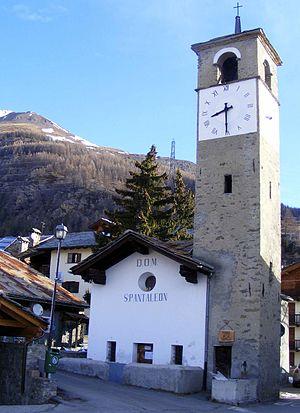
Gimillan (Cogne, AO, Italie): l'église de Saint Pantaleon
Gimillan est un hameau de la commune italienne de Cogne. Il est situé en amont du chef-lieu, à trois kilomètres environ, sur une terrasse naturelle dans le haut val de Cogne, en Vallée d'Aoste.